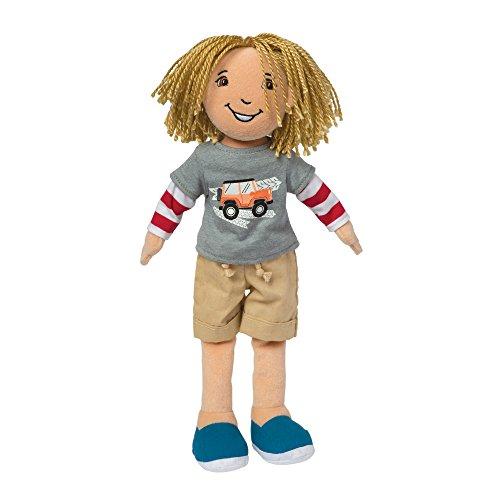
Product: Manhattan Toy Groovy Boys Justin Fashion Doll
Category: Toys & Games | Dolls & Accessories | Dolls
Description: Justin measures 13" tall; soft doll for children ages 3 years +.
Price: $14.99
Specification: ProductDimensions:3x2x13inches|ItemWeight:3.36ounces|ShippingWeight:3.36ounces(Viewshippingratesandpolicies)|DomesticShipping:ItemcanbeshippedwithinU.S.|InternationalShipping:ThisitemcanbeshippedtoselectcountriesoutsideoftheU.S.LearnMore|ASIN:B075TTMXP9|Itemmodelnumber:155190|Manufacturerrecommendedage:36months-12years